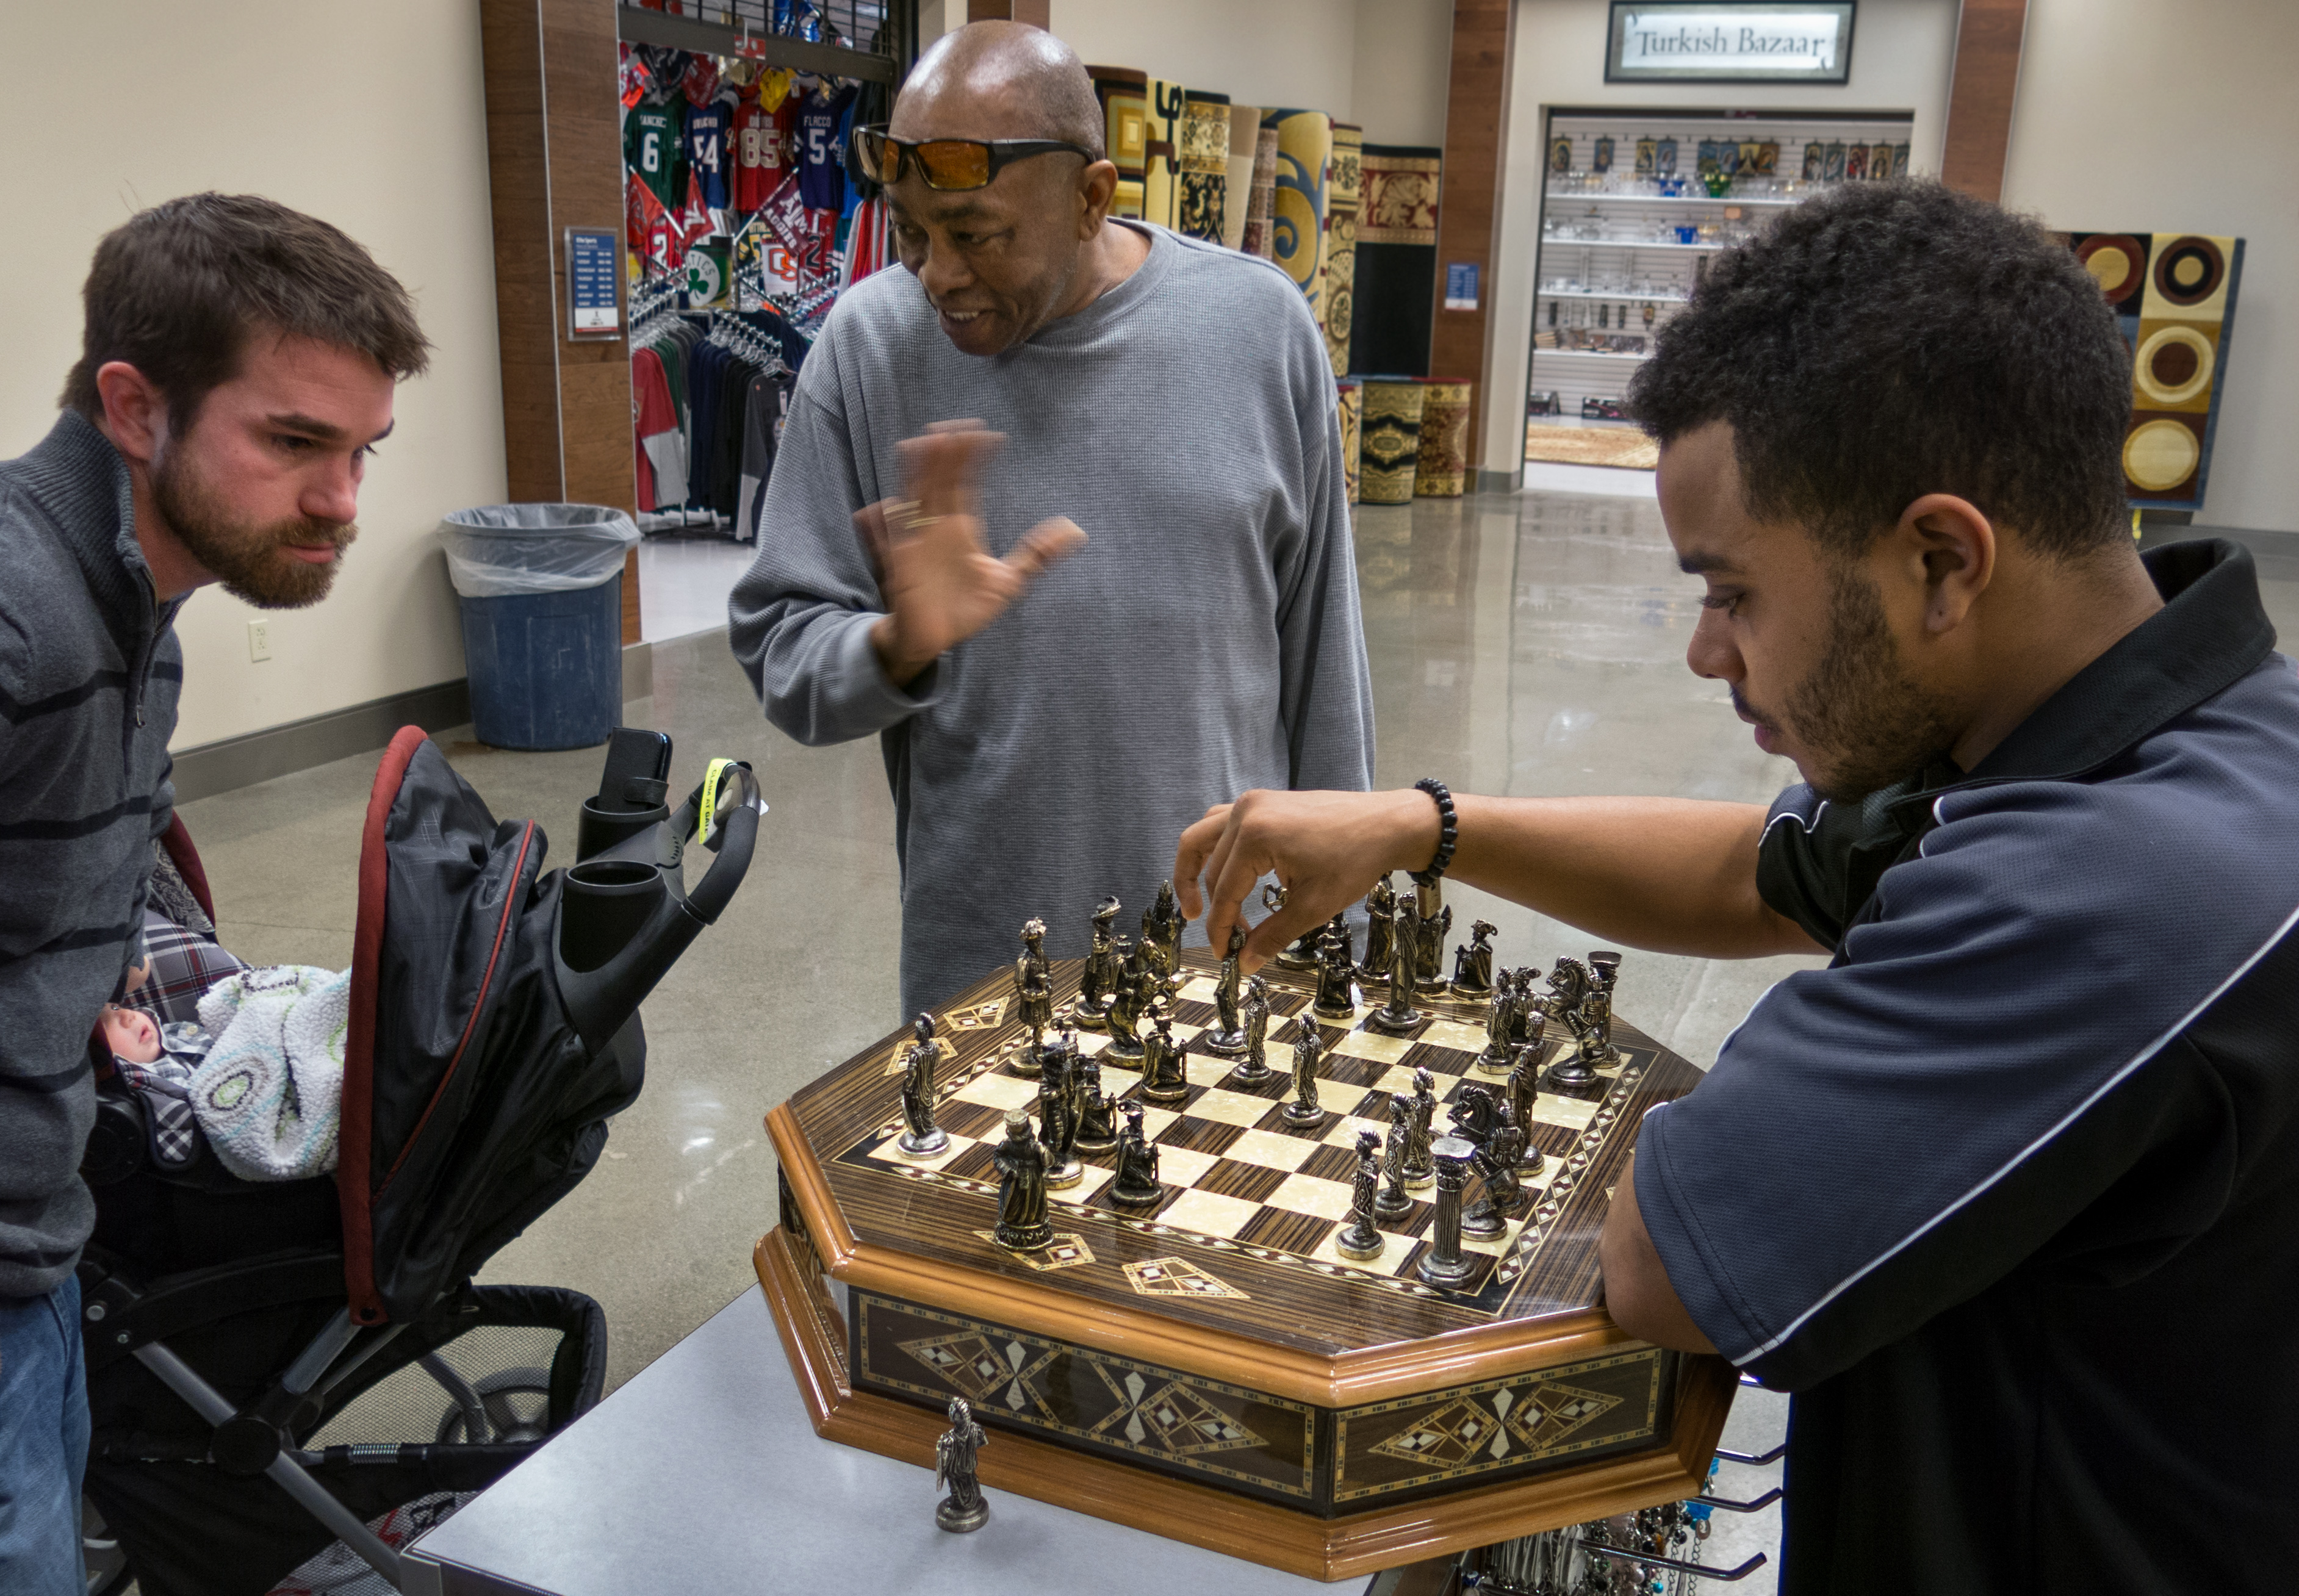
recreation, board game, men, sports, chess, games, 365, project365, travisafb, 2013inphotos, indoor games and sports, tabletop game